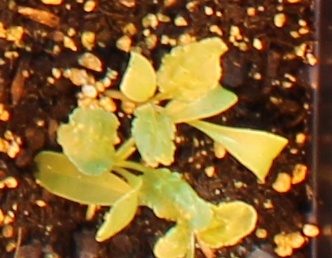
Label: Sugar beet